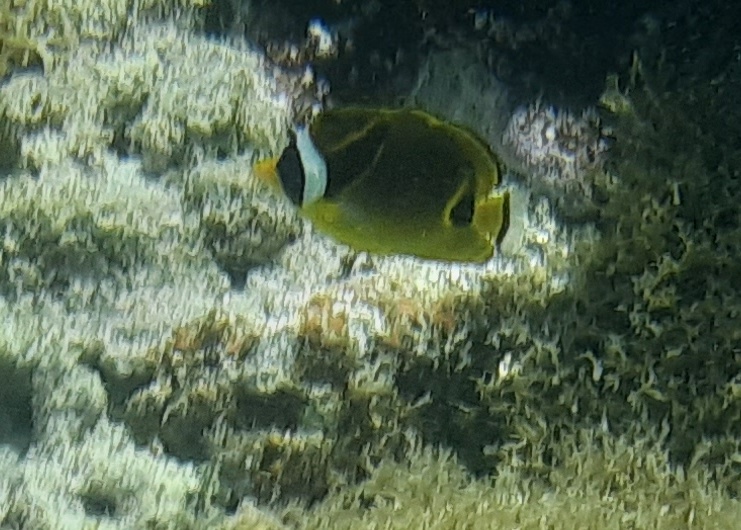
Chaetodon lunula (Raccoon Butterflyfish)